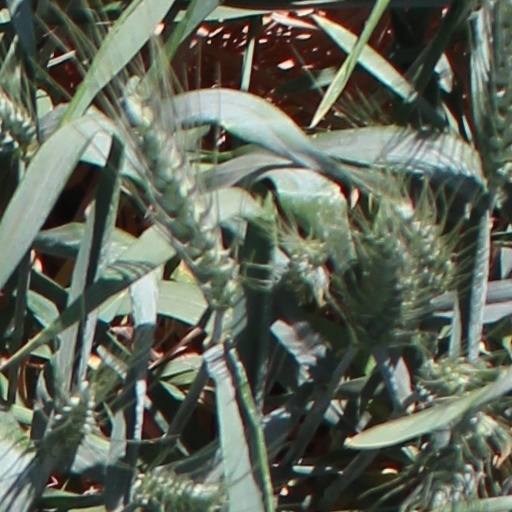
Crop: wheat